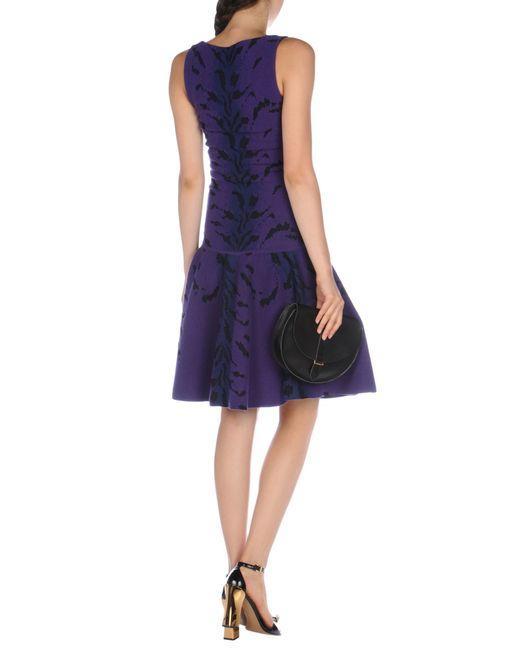
Ärmelloses lila Midikleid für Damen